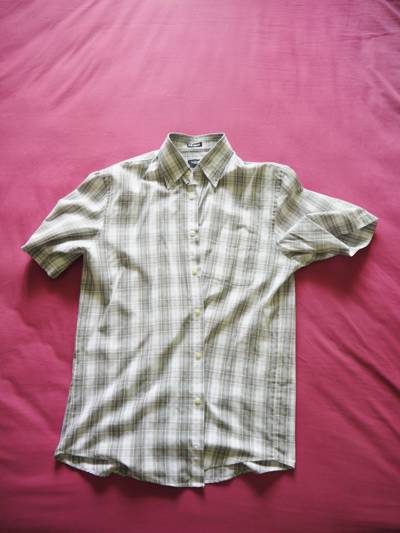
Waste category: clothes